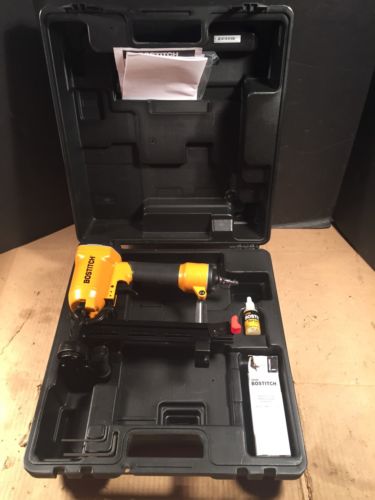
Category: stapler